California gull

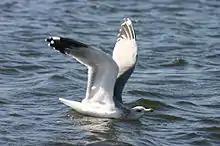
Winter plumage, California

The breeding habitat of the California gull are lakes and marshes in interior western North America from the Northwest Territories, Canada south to eastern California and Colorado. They nest in colonies, sometimes with other birds. The nest is a shallow depression on the ground lined with vegetation and feathers. The female usually lays 2 or 3 eggs. Both parents take turns feeding their chicks.